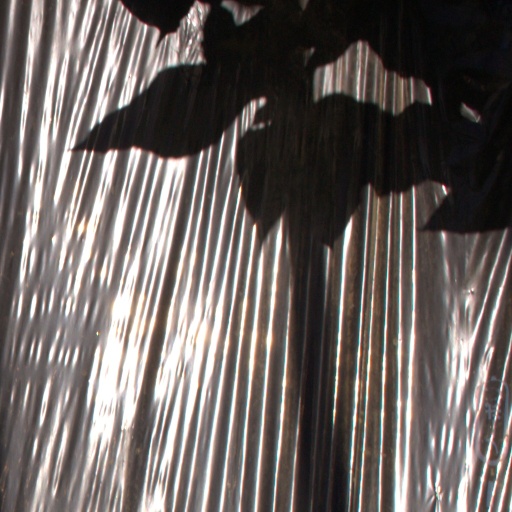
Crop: Jerusalem artichoke